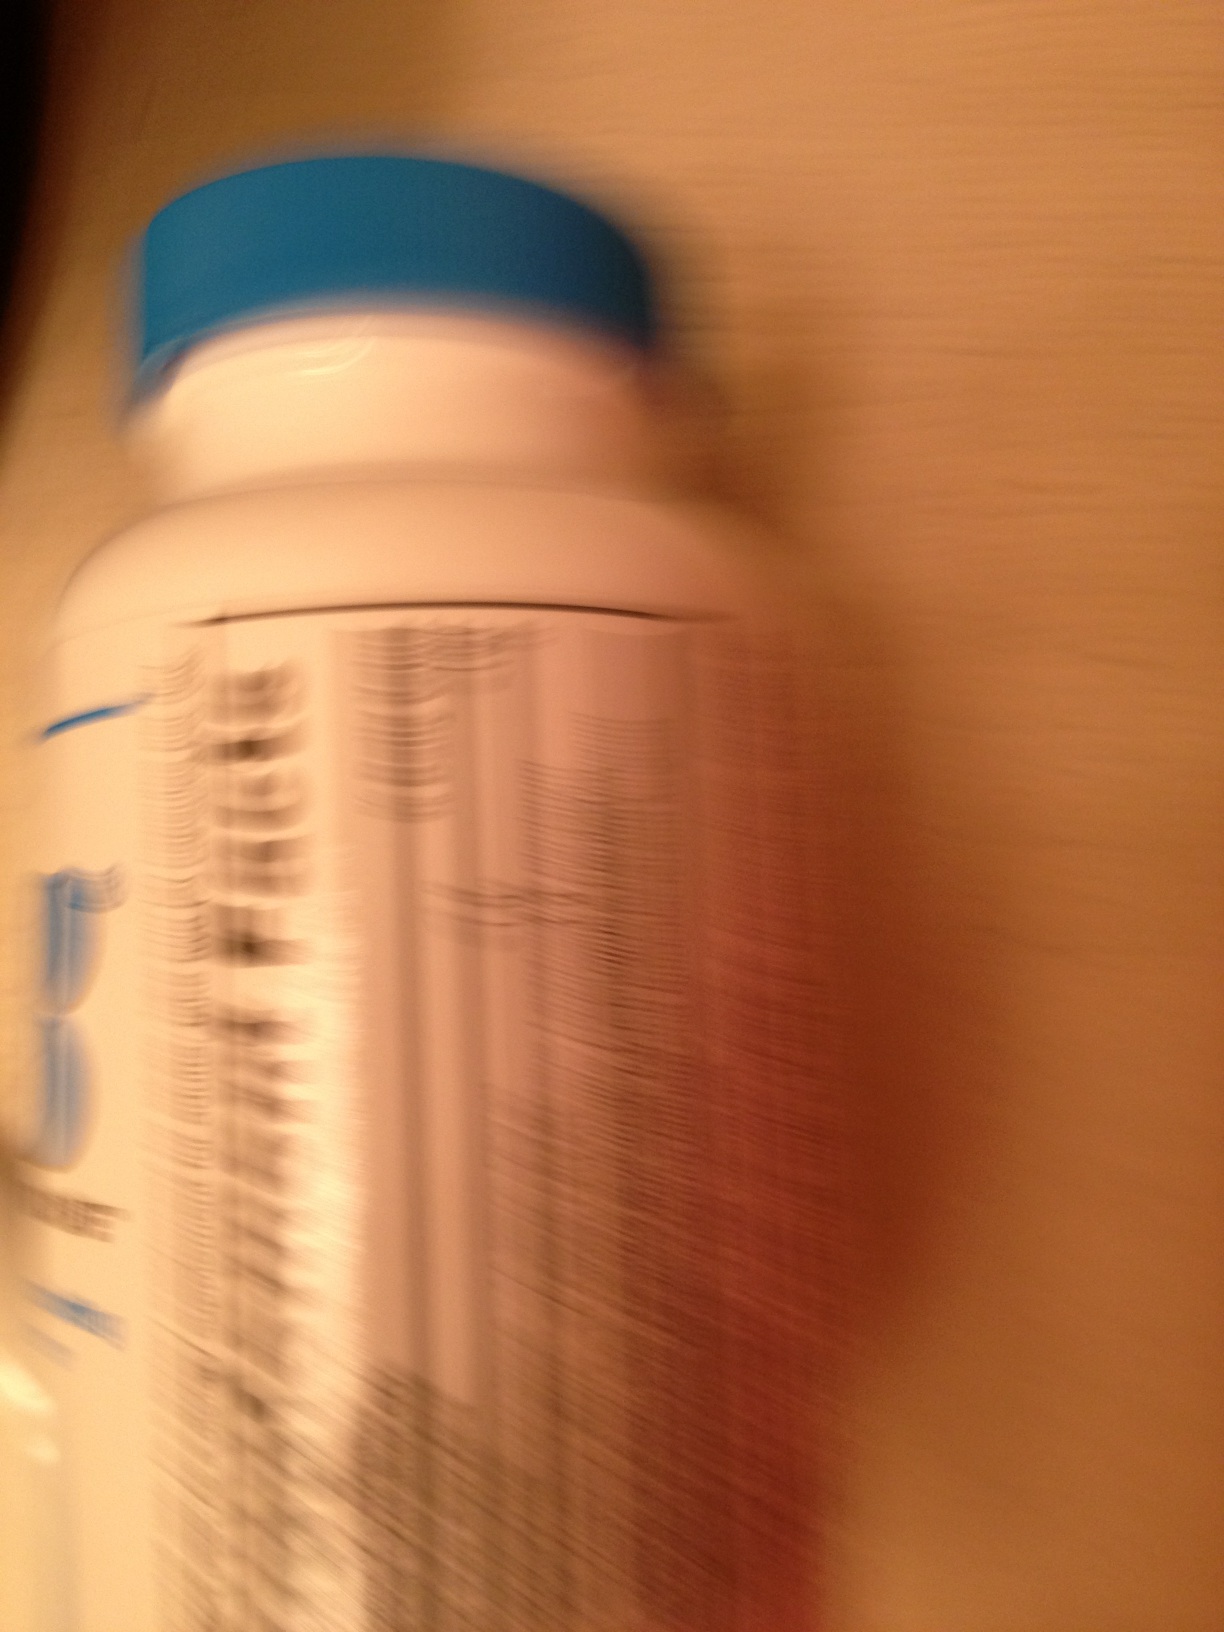Question: What are these?
Answer: unanswerable